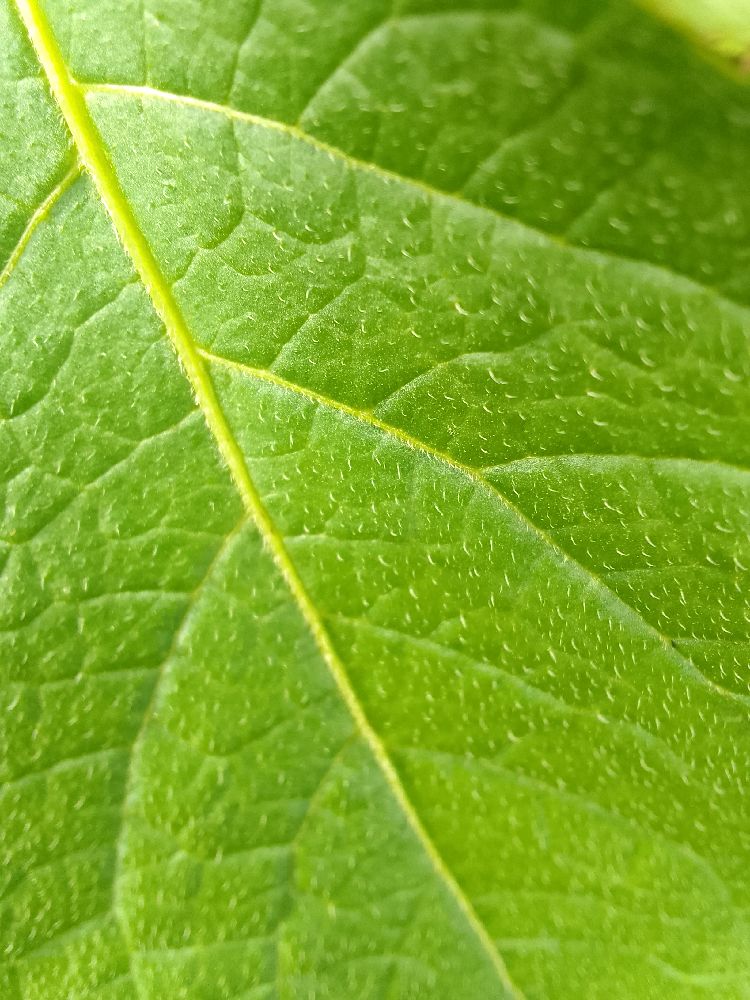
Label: Healthy